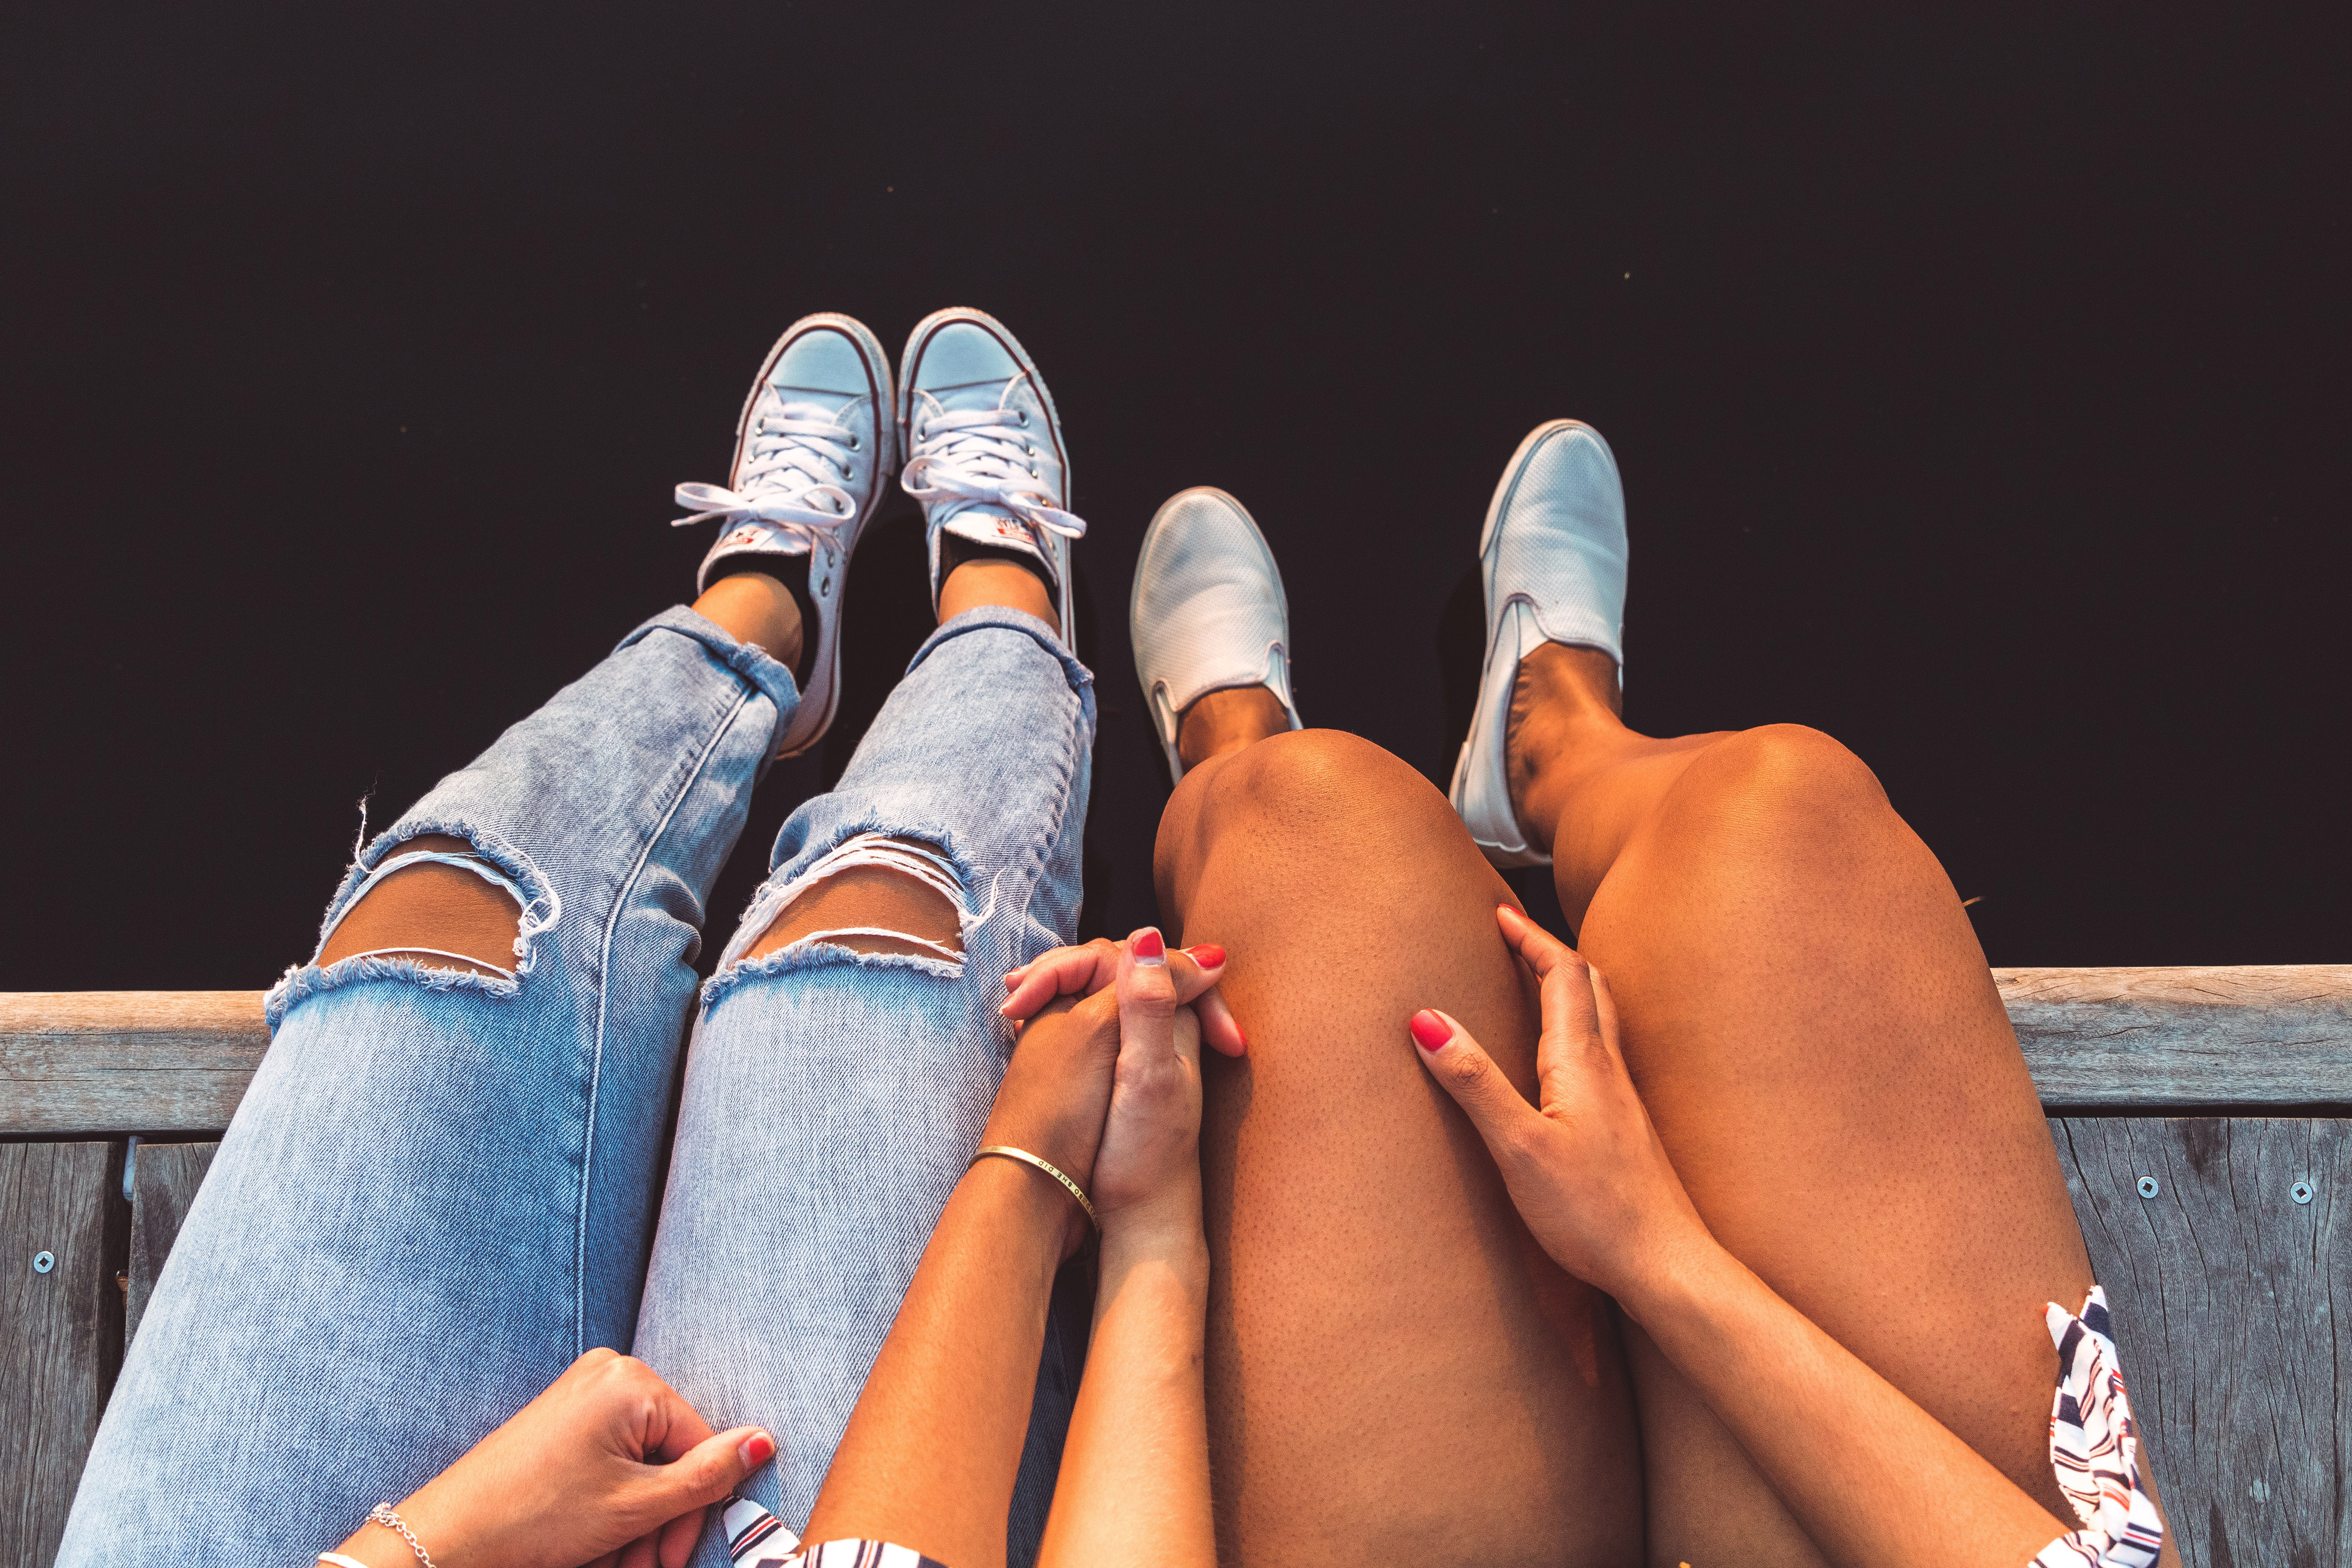
human leg, leg, footwear, toe, blue, foot, jeans, shoe, finger, tan, nail, denim, hand, human body, joint, ankle, sitting, textile, street fashion, vacation, sandal, leisure